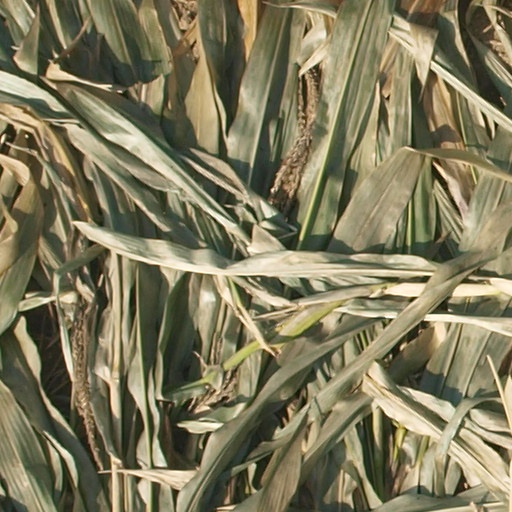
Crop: maize; corn